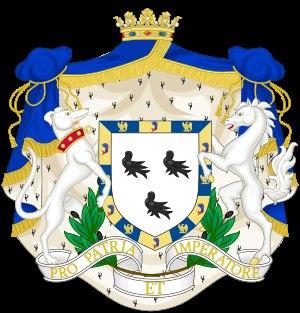
Le titre de duc de Morny est créé par décret impérial du 8 juillet 1862et lettres patentes du 29 avril 1863pour Charles de Morny, demi-frère de Napoléon III. Le titre, transmis par ordre de primogéniture mâle, est éteint en 1943, à la mort du 4ᵉ duc.